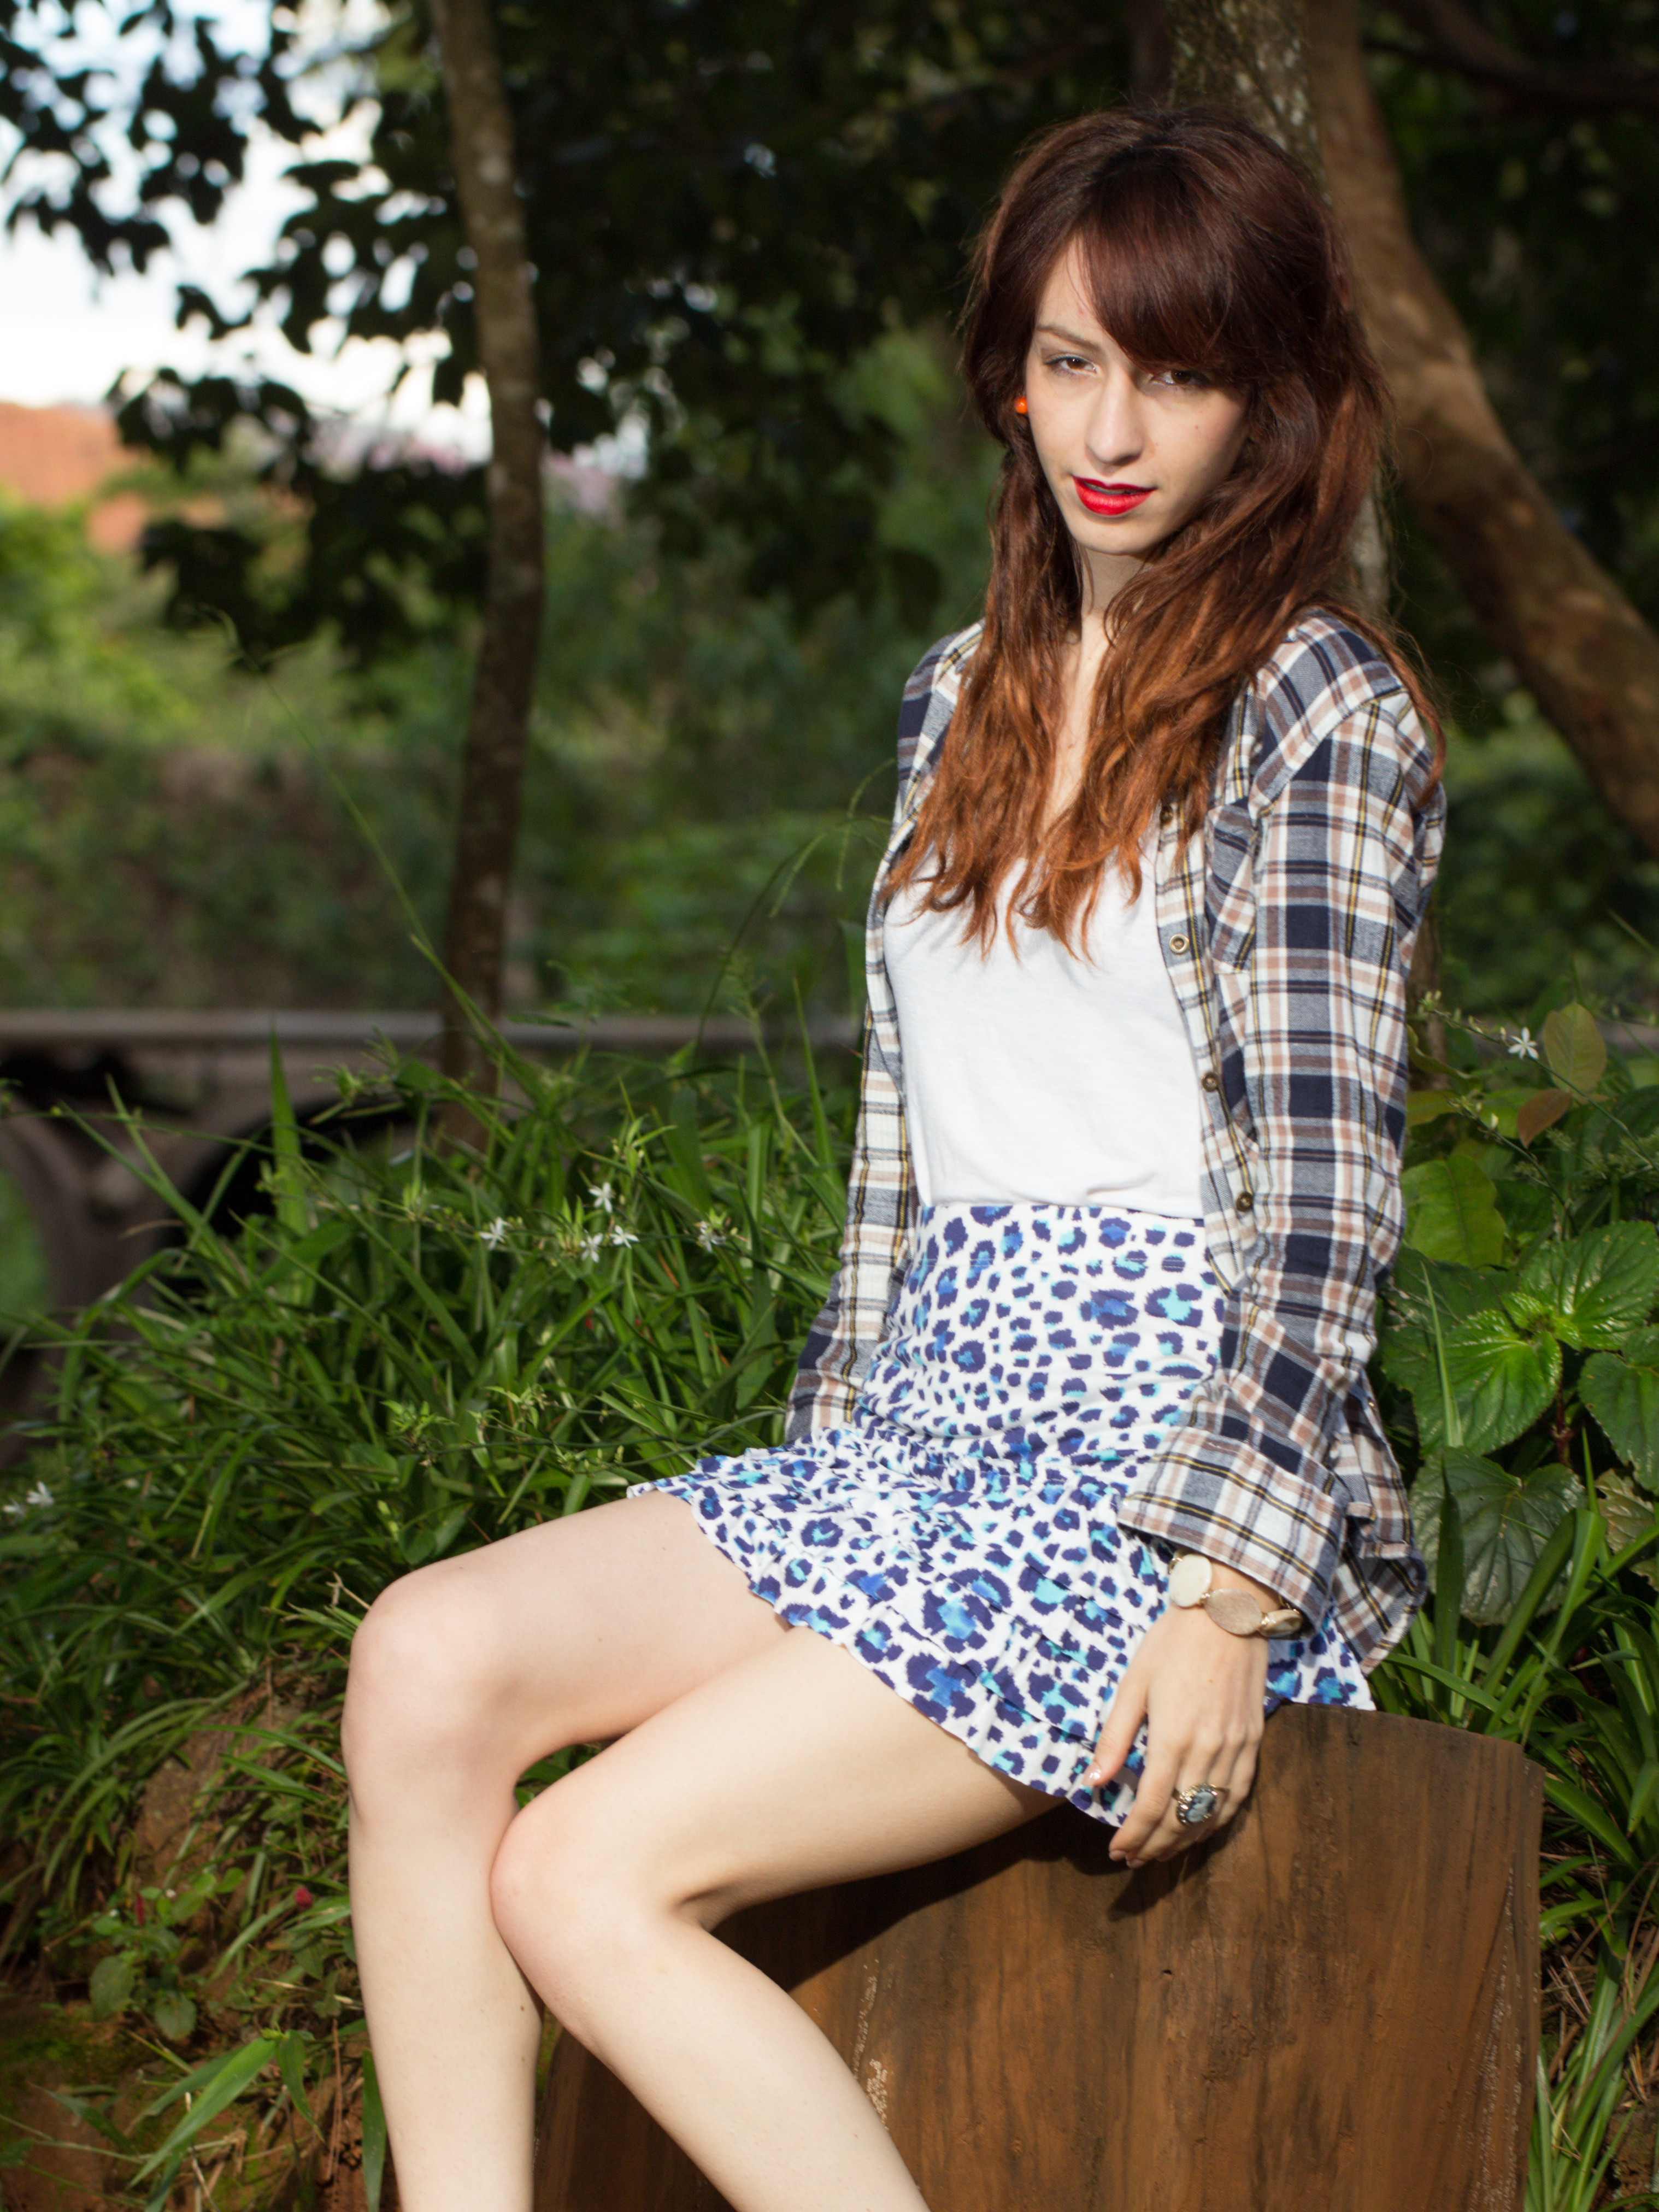
people, girl, photography, leg, pattern, model, spring, fashion, clothing, outerwear, hairstyle, swimwear, long hair, dress, design, anagabriela, photo shoot, brown hair, supermodel